Answer in natural language. Considering the relative positions, where is gray modern armchair (highlighted by a blue box) with respect to blue velvet threeseater sofa (highlighted by a red box)? Choose between the following options: below or above
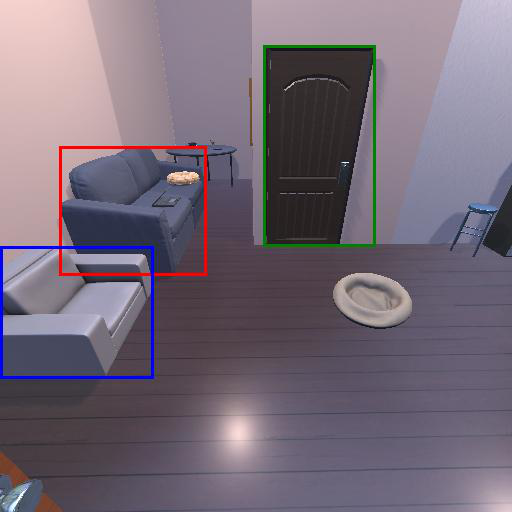
<answer>below</answer>